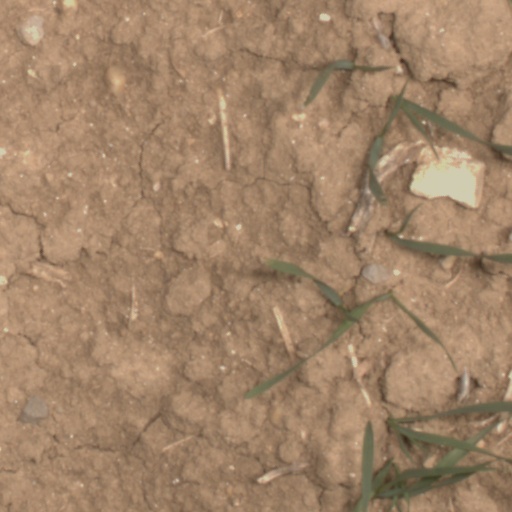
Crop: wheat